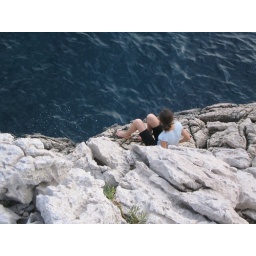
A girl by the coast - Cassis